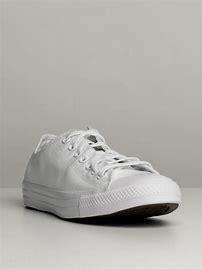
Brand: Converse
Model: Ctas Ox